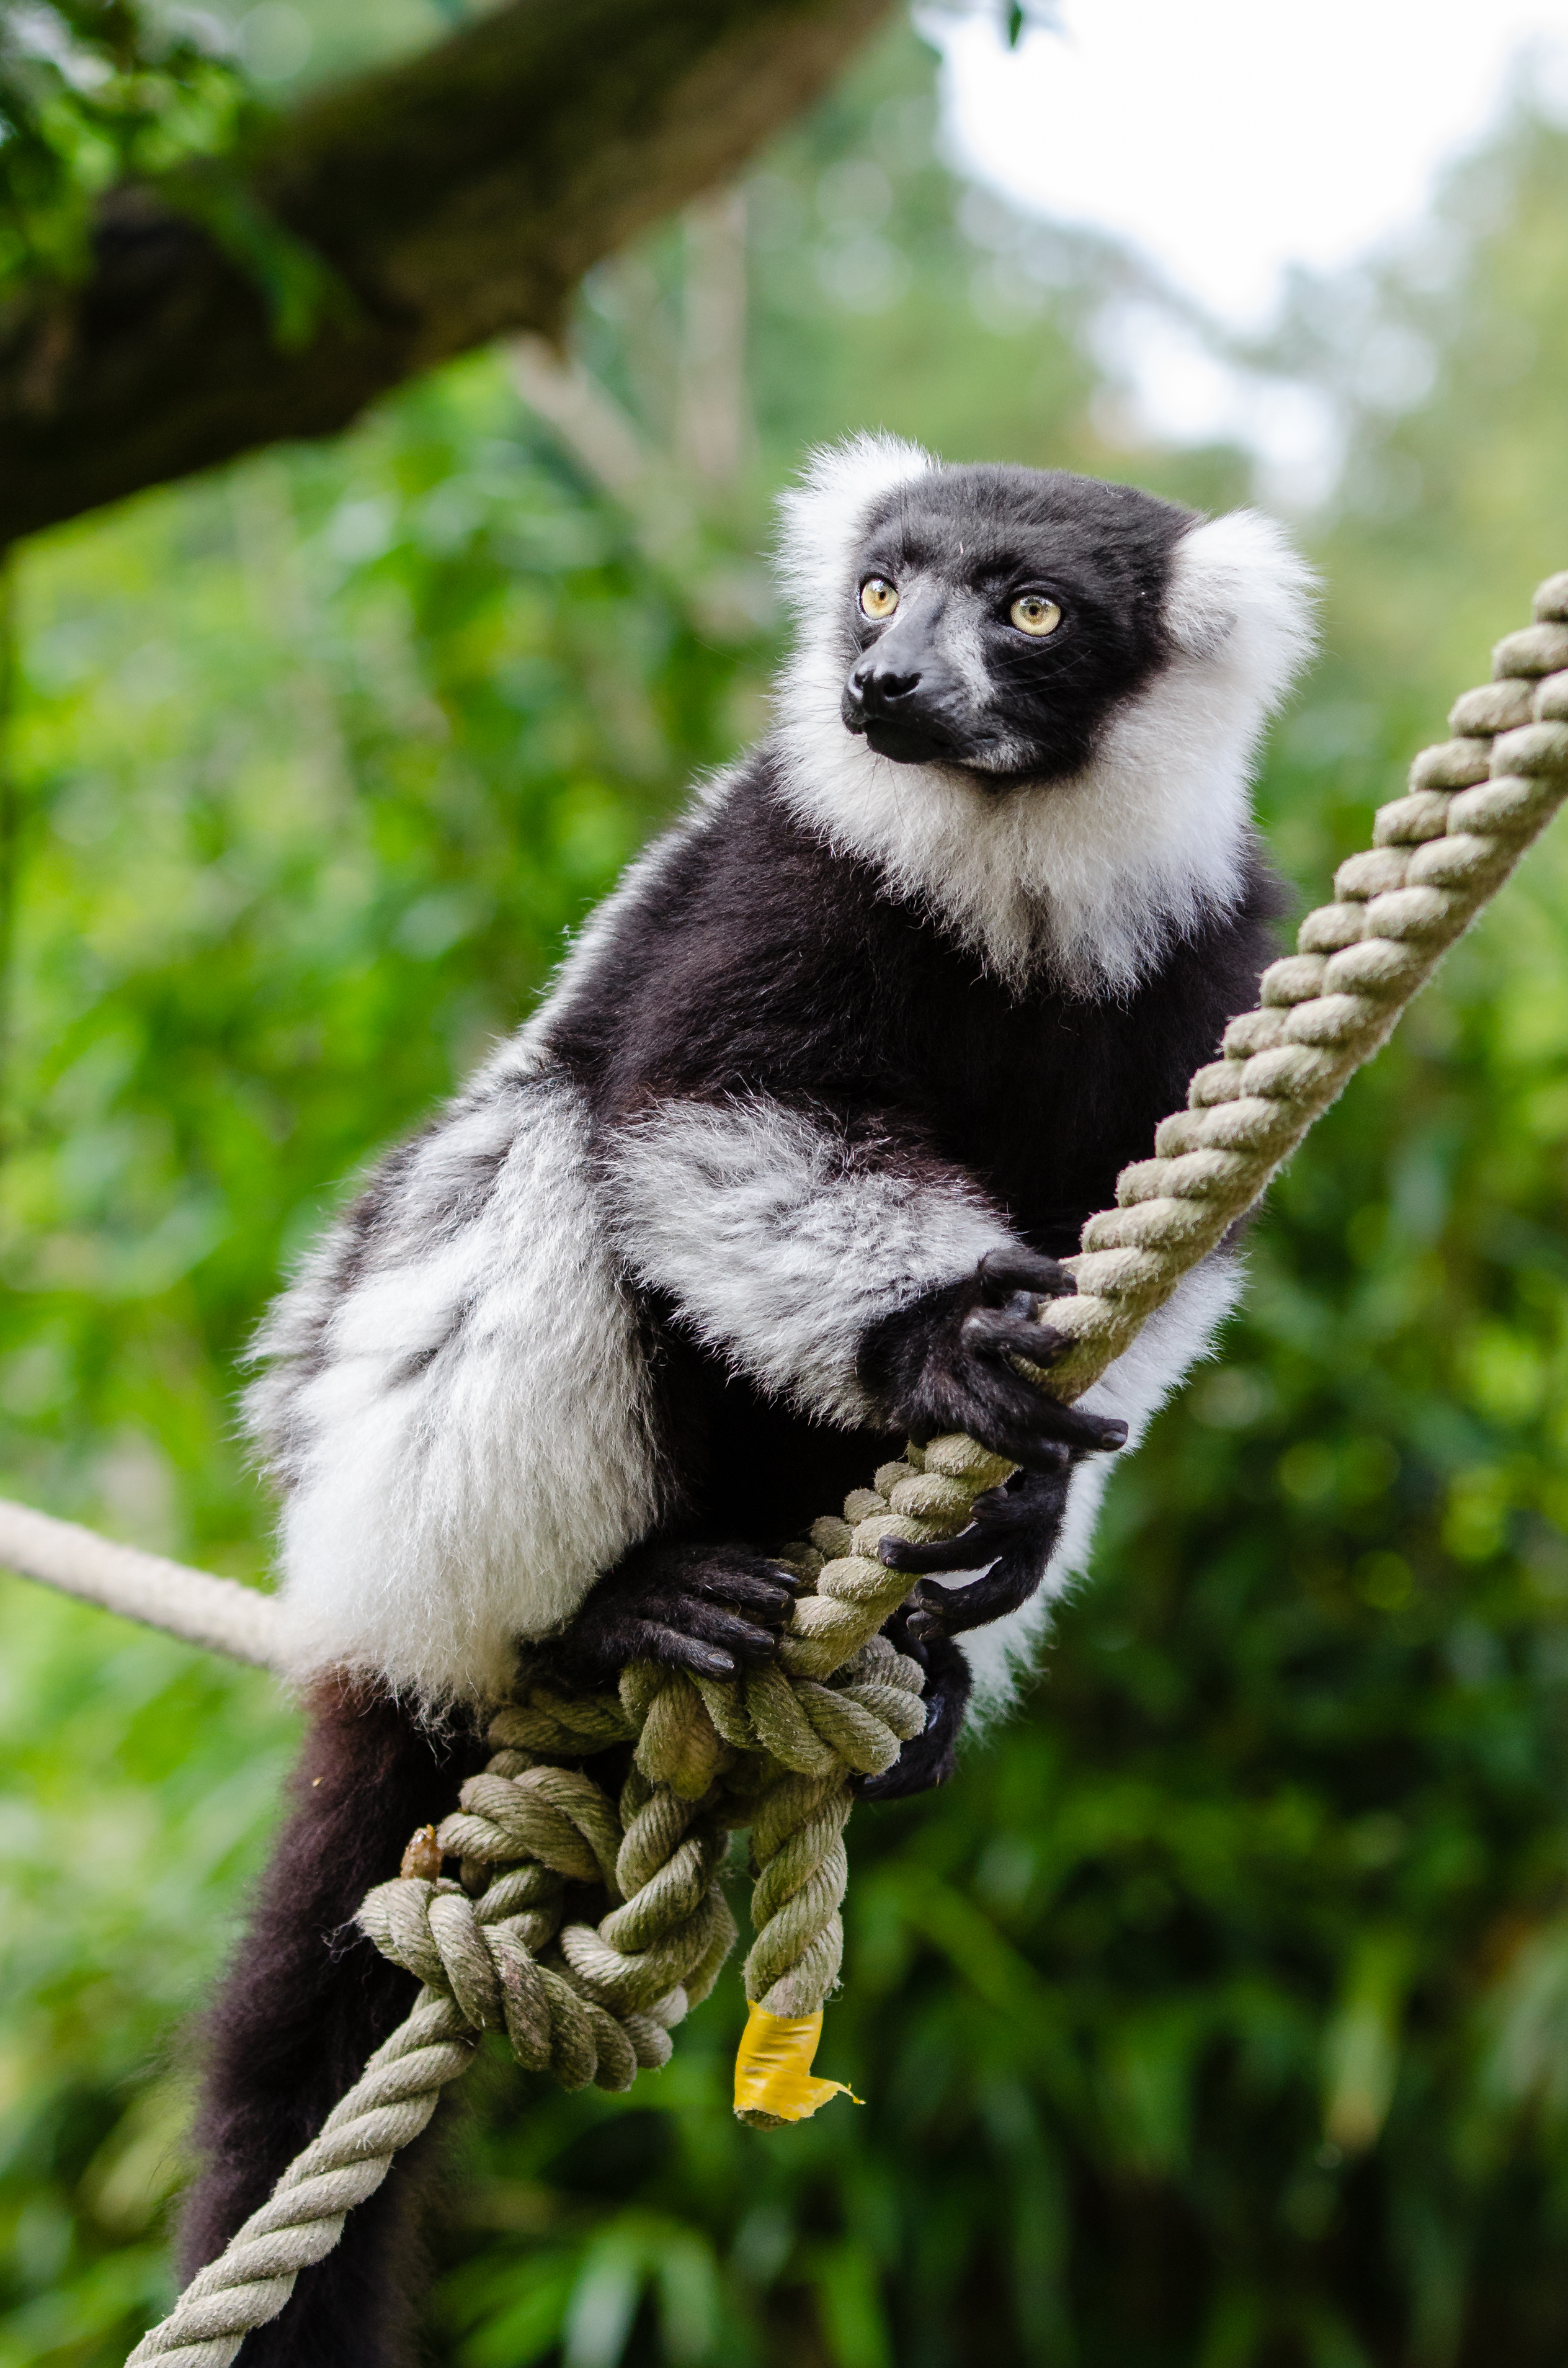
animal, wildlife, zoo, mammal, fauna, primate, madagascar, vertebrate, lemur, macaque, old world monkey, new world monkey